Chicken balls

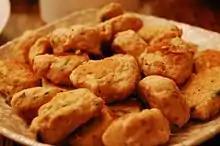
Garlic-chicken balls

Chicken balls are a food consisting of small, spherical or nearly spherical pieces of chicken. They are prepared and eaten in several different cuisines.